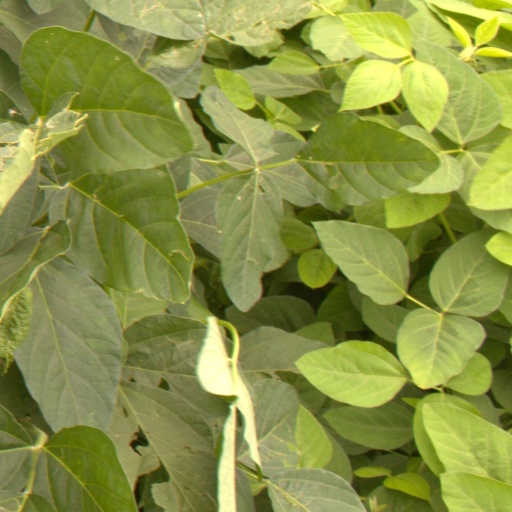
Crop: soybean